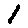
Label: 1